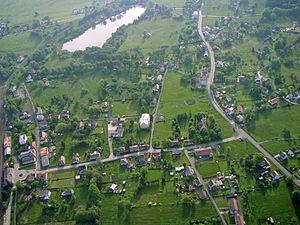
Rybniště est une commune du district de Děčín, dans la région d'Ústí nad Labem, en Tchéquie. Sa population s'élevait à 661 habitants en 2018.